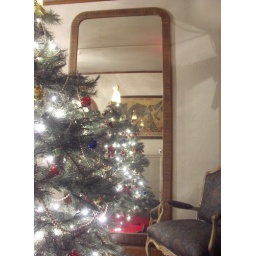
Reflected in the mirror and in the glass on the poster behind it.